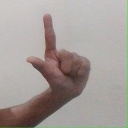
अक्षर: ल